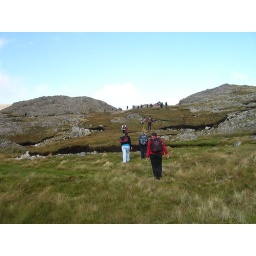
OL hill walkers going over the mountain top